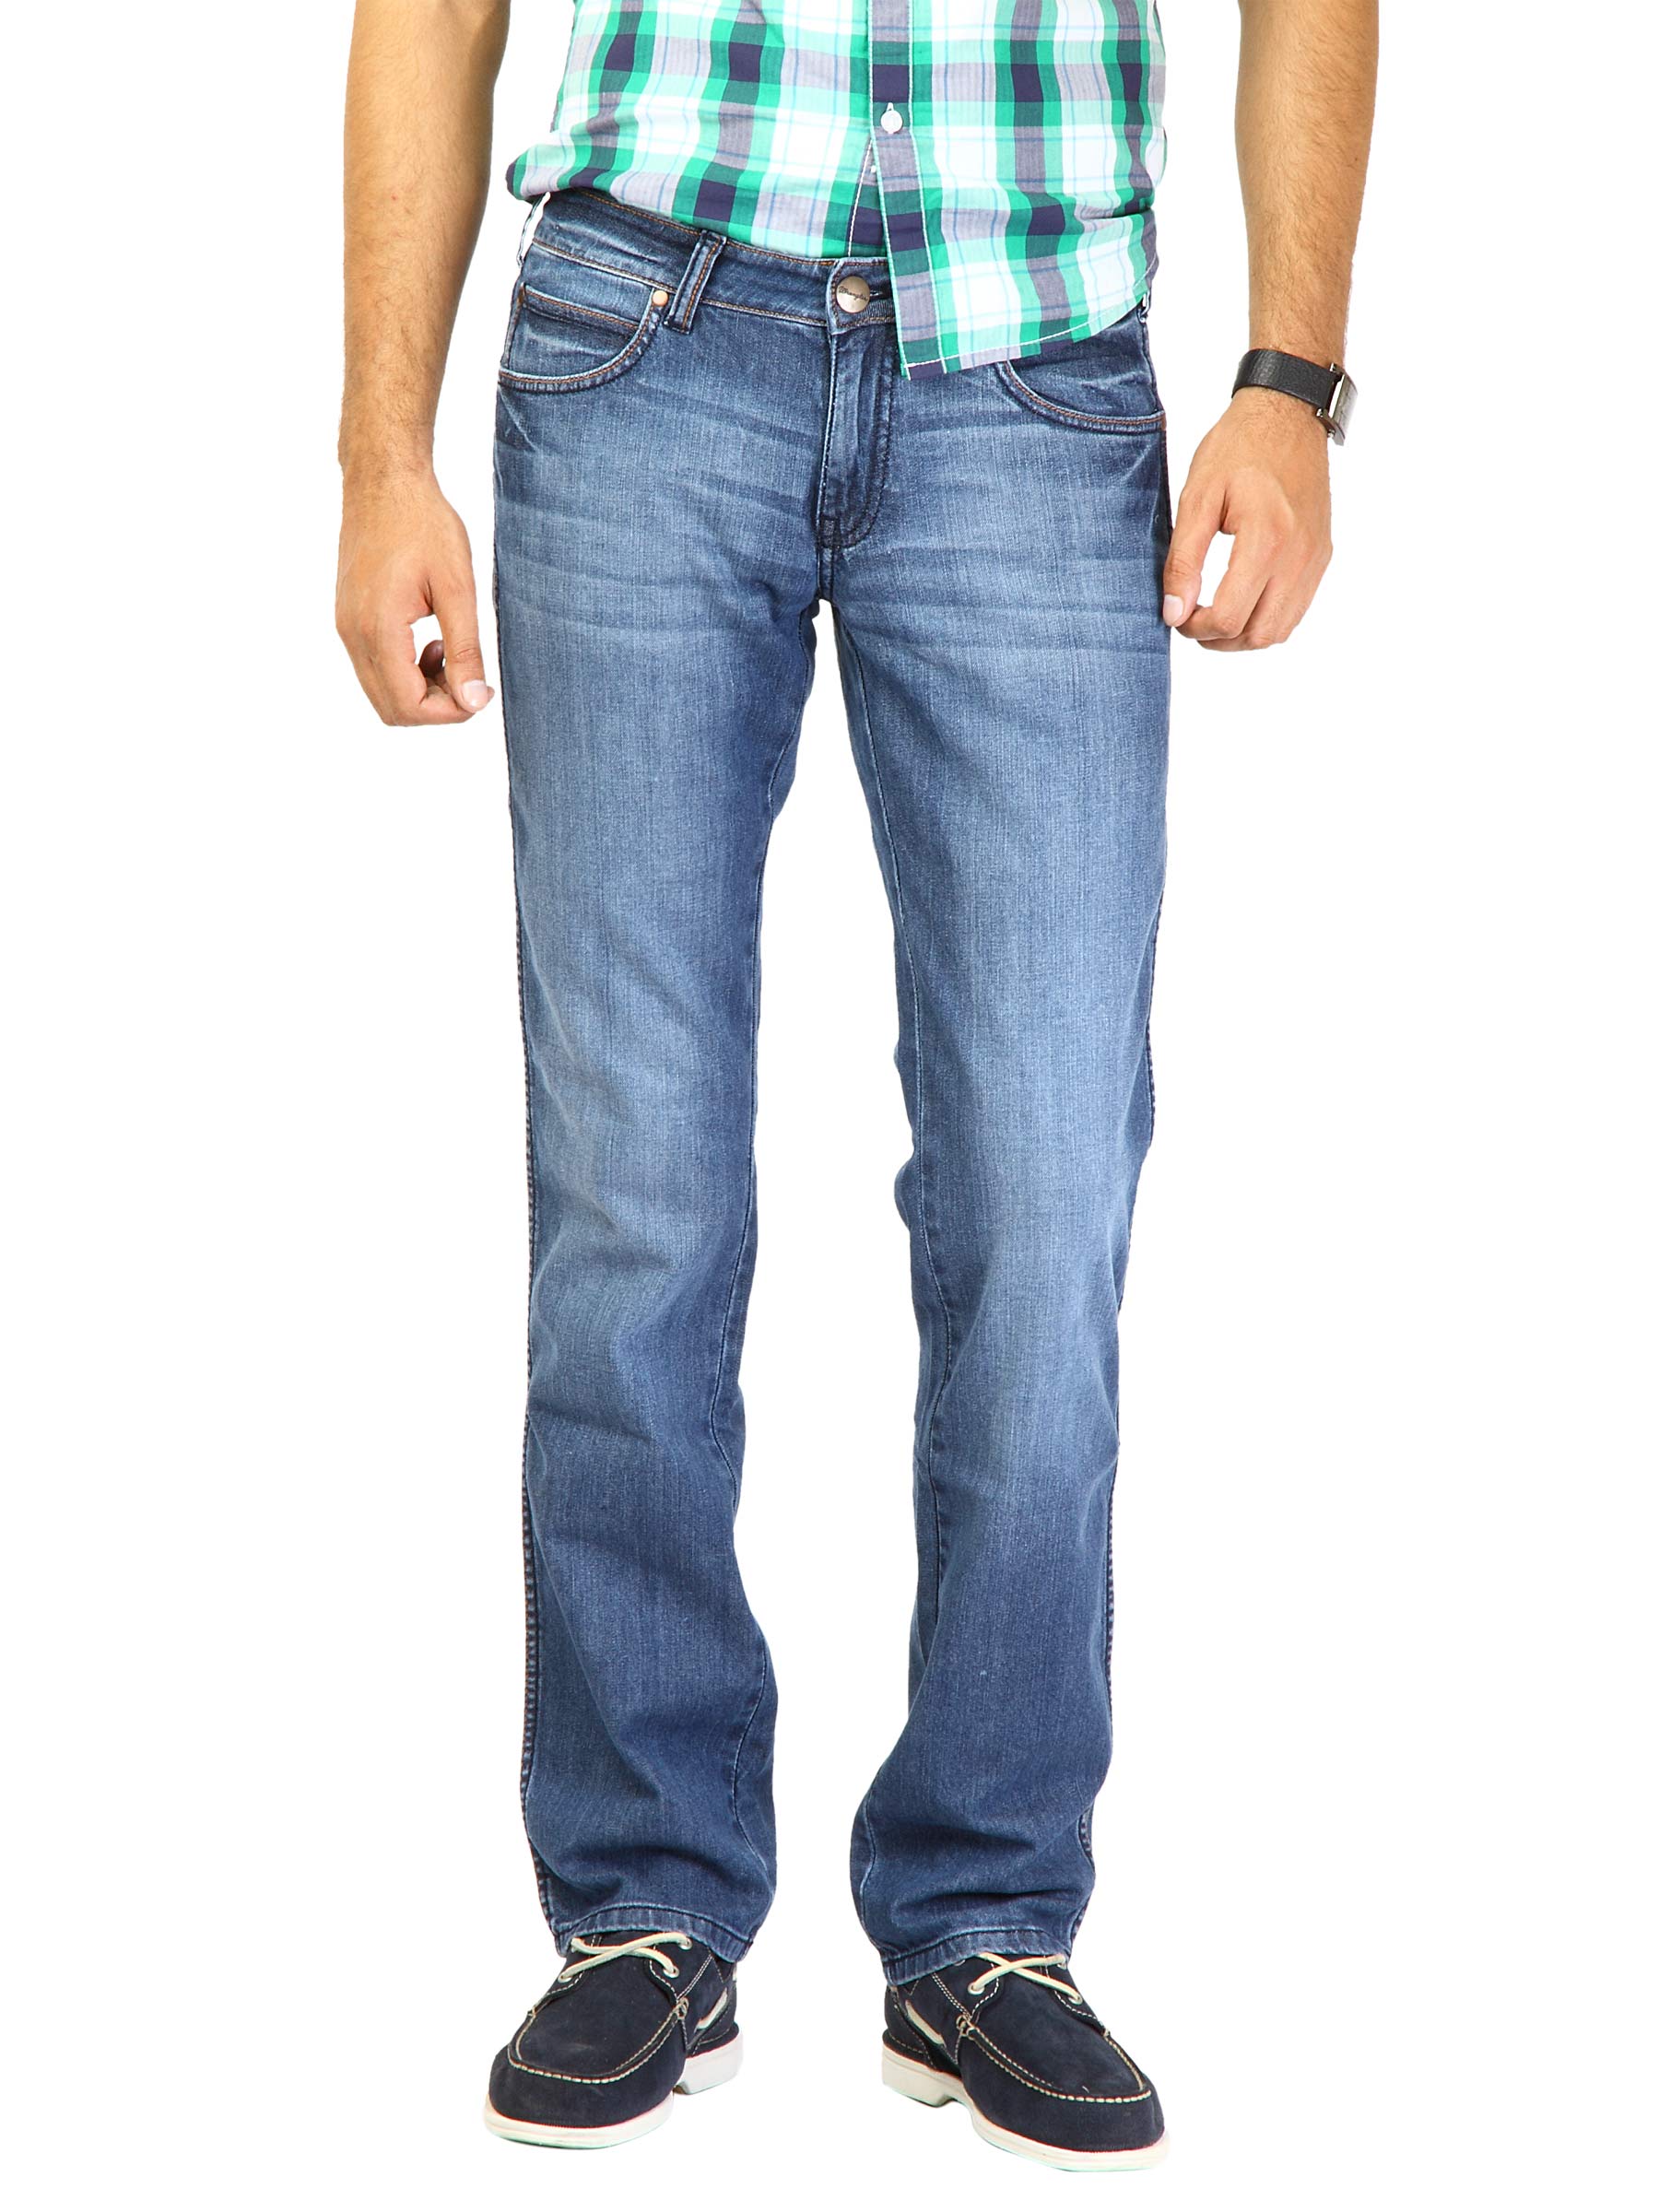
Wrangler Men Blue Floyd Jeans
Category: Apparel / Bottomwear / Jeans
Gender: Men
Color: Blue
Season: Fall 2011
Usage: Casual